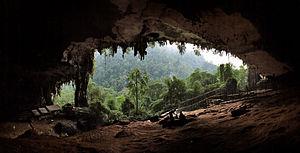
Les grottes de Niah se trouvent dans le district de Miri, dans le nord de l'île de Bornéo, dans l'État de Sarawak en Malaisie. Elles font partie du parc national de Niah.